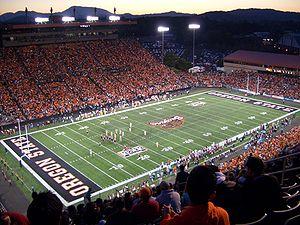
Les Beavers d'Oregon State sont un club omnisports universitaire de l'université d'État de l'Oregon à Corvallis. Les équipes des Beavers participent aux compétitions universitaires organisées par la National Collegiate Athletic Association. Oregon State fait partie de la Pacific-12 Conference.
Le Reser Stadium est un stade de football américain de 43 300 places situé sur le campus de l'Oregon State University à Corvallis. L'équipe de football américain universitaire des Oregon State Beavers évolue dans cette enceinte inaugurée en 1953. Ce stade est la propriété de l'Oregon State University.